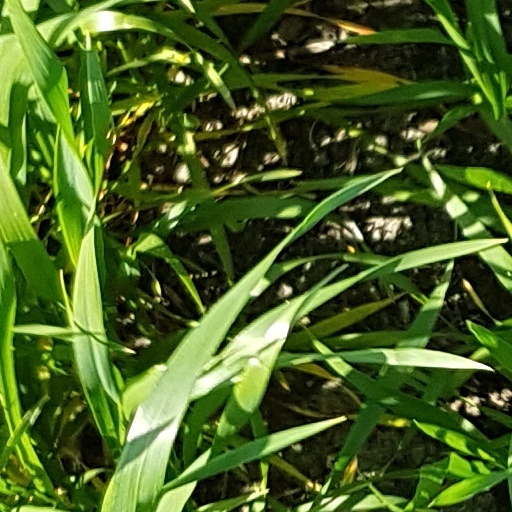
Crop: wheat